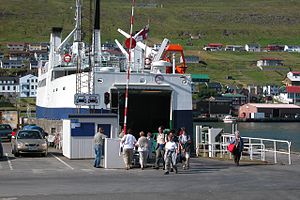
Borðoy / Galleri
Borðoy er en færøsk ø i Norderøernes region. Borðoy er den største af de seks Norderøer. Den er stærkt indskåret og har derfor mange høje næs eller barð, og disse har givet øen navn. Byen Klaksvík med omkring 5.000 indbygger er beliggende på Borðoy og danner regionens centrum. De andre bygder hedder Norðoyri, Ánir, Árnafjørður, Norðtoftir, Depil, Norðdepil og den forladte Múli. To fjorde skærer sig ind på sydkysten: Borðoyarvík og Árnafjørdður. Stednavnet er færøsk af oy 'ø' og borða 'forbjerg', dvs. 'øen med forbjerget'.